Atlanta Sports Awards

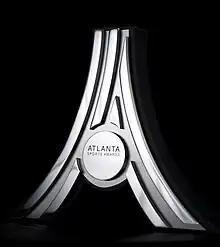
The Atlanta Sports Award Trophy presented at the award show.

The Atlanta Sports Awards is an award program created by the Atlanta Sports Council in 2006 to honor and celebrate the most accomplished athletes, coaches, teams and outstanding contributors in the Atlanta region. Formed as a way to rally the Atlanta sports community and recognize athletic excellence on an annual basis, the awards aim to honor those individuals who distinguish themselves from the five-plus million people who live in the Atlanta area.